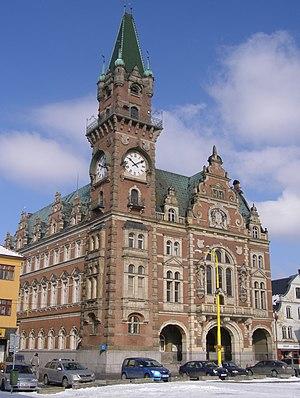
Frýdlant, parfois appelée Frýdlant v Čechách, est une ville du district et de la région de Liberec, en Tchéquie. Sa population s'élevait à 7 540 habitants en 2018.